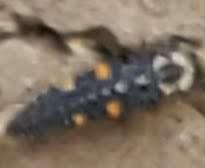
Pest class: predators